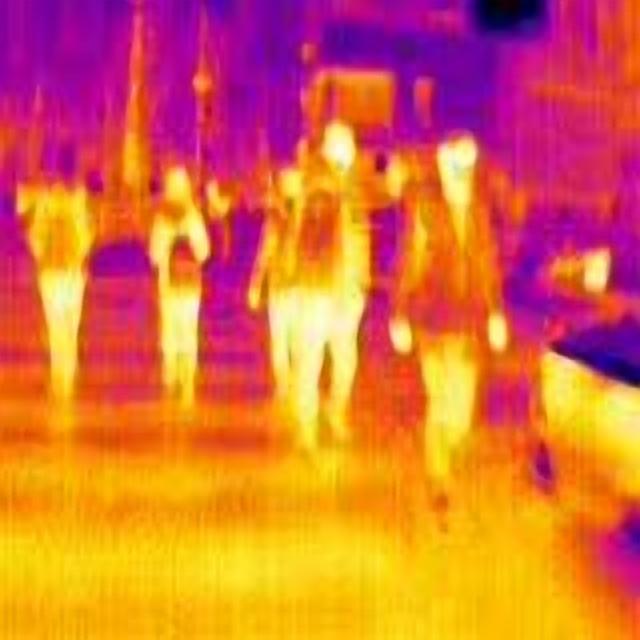
Detected objects:
label: person
label: person
label: person
label: person
label: person